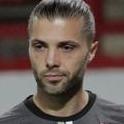
Age: 31